Answer in natural language. How many CounterTops are visible in the scene? Choose between the following options: 3, 2, 4, 1 or 0
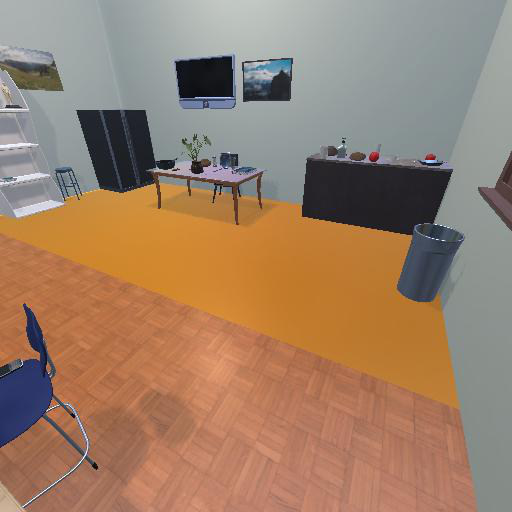
<answer>1</answer>